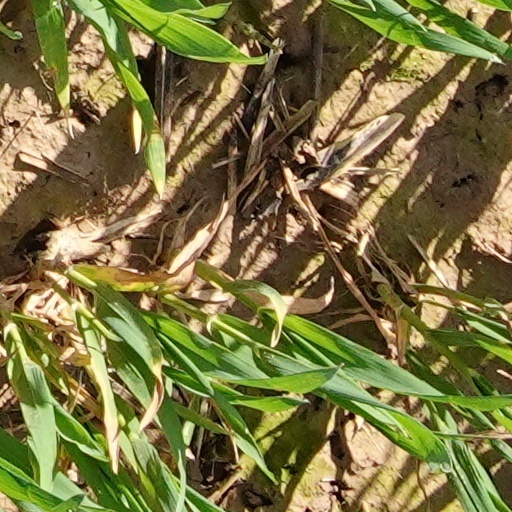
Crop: wheat